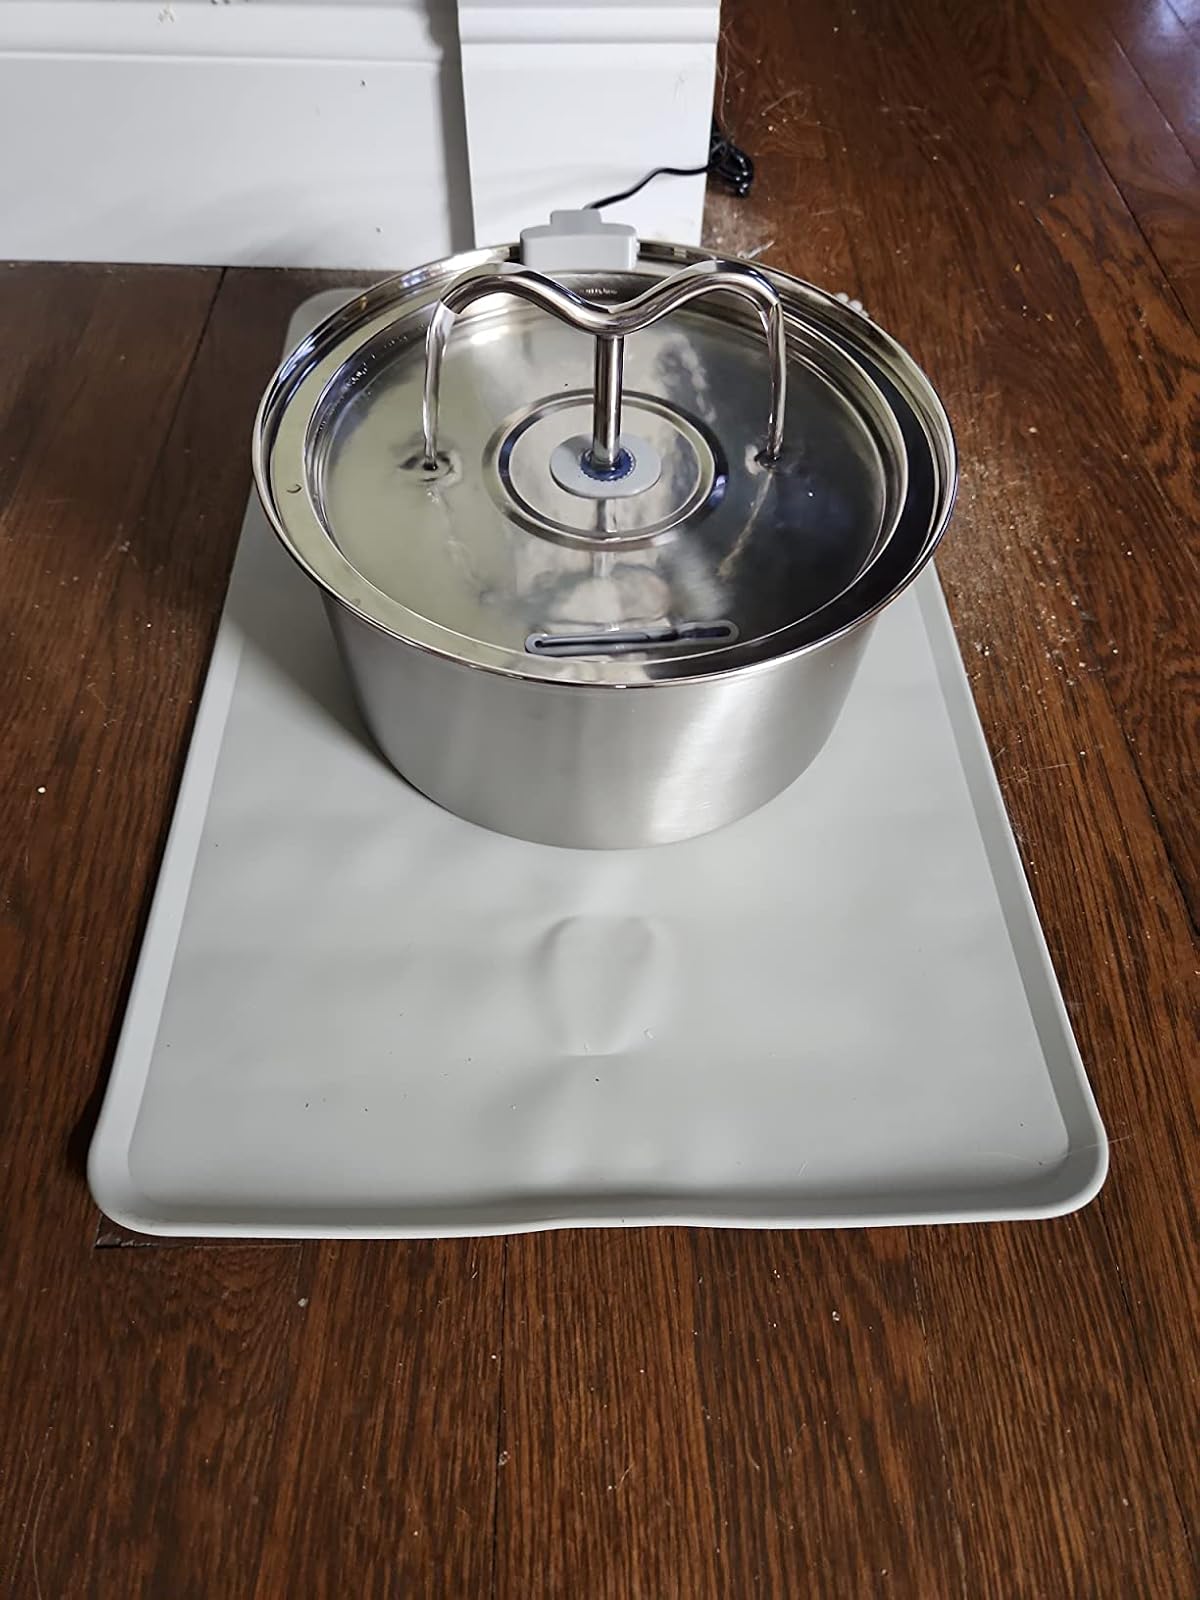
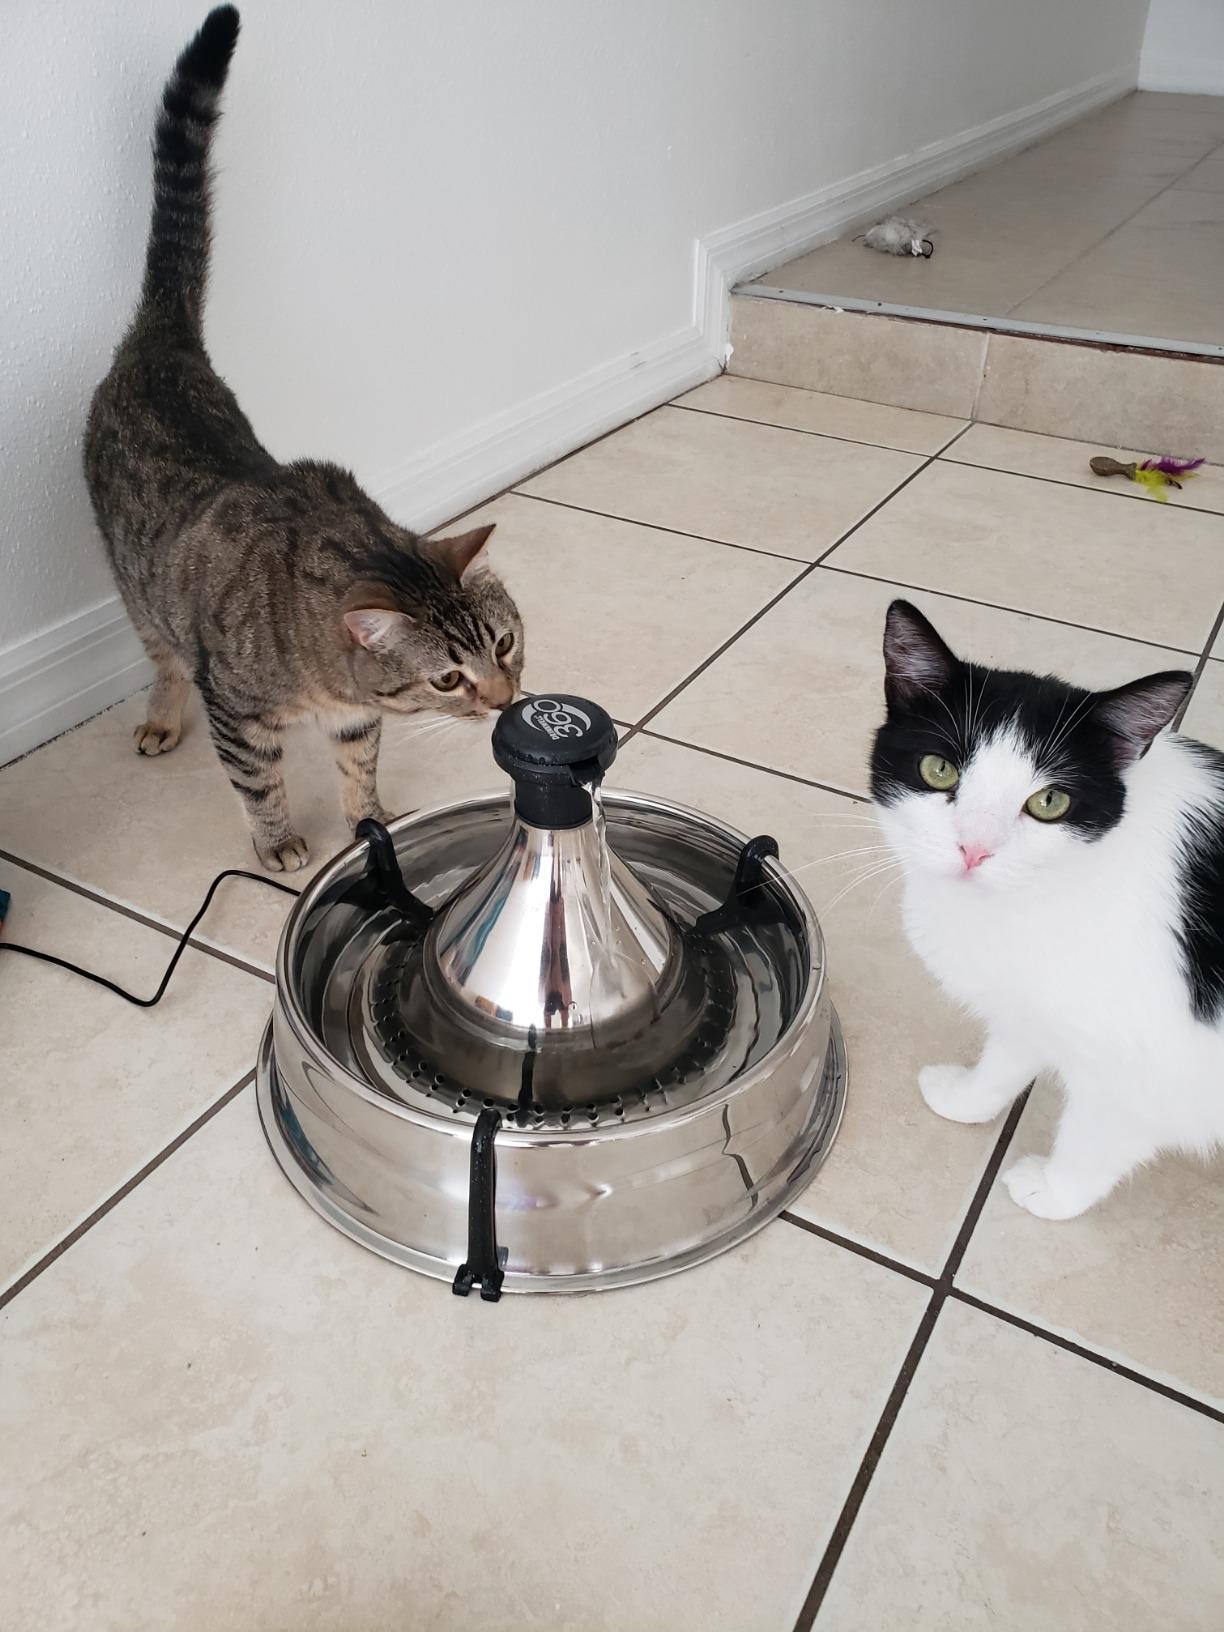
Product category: items_bowl
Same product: no